Black Tiger (professional wrestling)

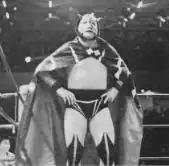
Mark Rocco as Black Tiger in 1982.

According to the storyline set forth by the original anime, Black Tiger is a wrestler trained and sent by a yakuza-like organisation called the Tiger's Cave. The Tiger's Cave desire vengeance upon the wrestler Tiger Mask, a former trainee of theirs, for publicly turning his back on them and no longer paying them monetary tributes. With the anime's protagonist translated by Antonio Inoki to actual NJPW wrestling events (in the form of Satoru Sayama) it was perhaps inevitable that his arch-enemy would also appear in the promotion.